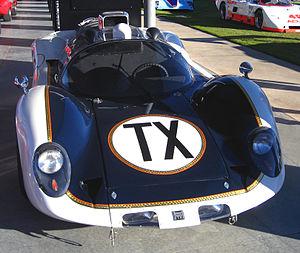
La Howmet TX est une automobile de Sport-prototypes américaine dessinée en 1968 pour tester la compétitivité du moteur à turbine à gaz en sport automobile. Conçue par le pilote Ray Heppenstall, la TX combine un châssis construit par McKee Engineering, une turbine louée à Teledyne Continental Motors et une aide financière et matérielle d'Howmet Corporation.